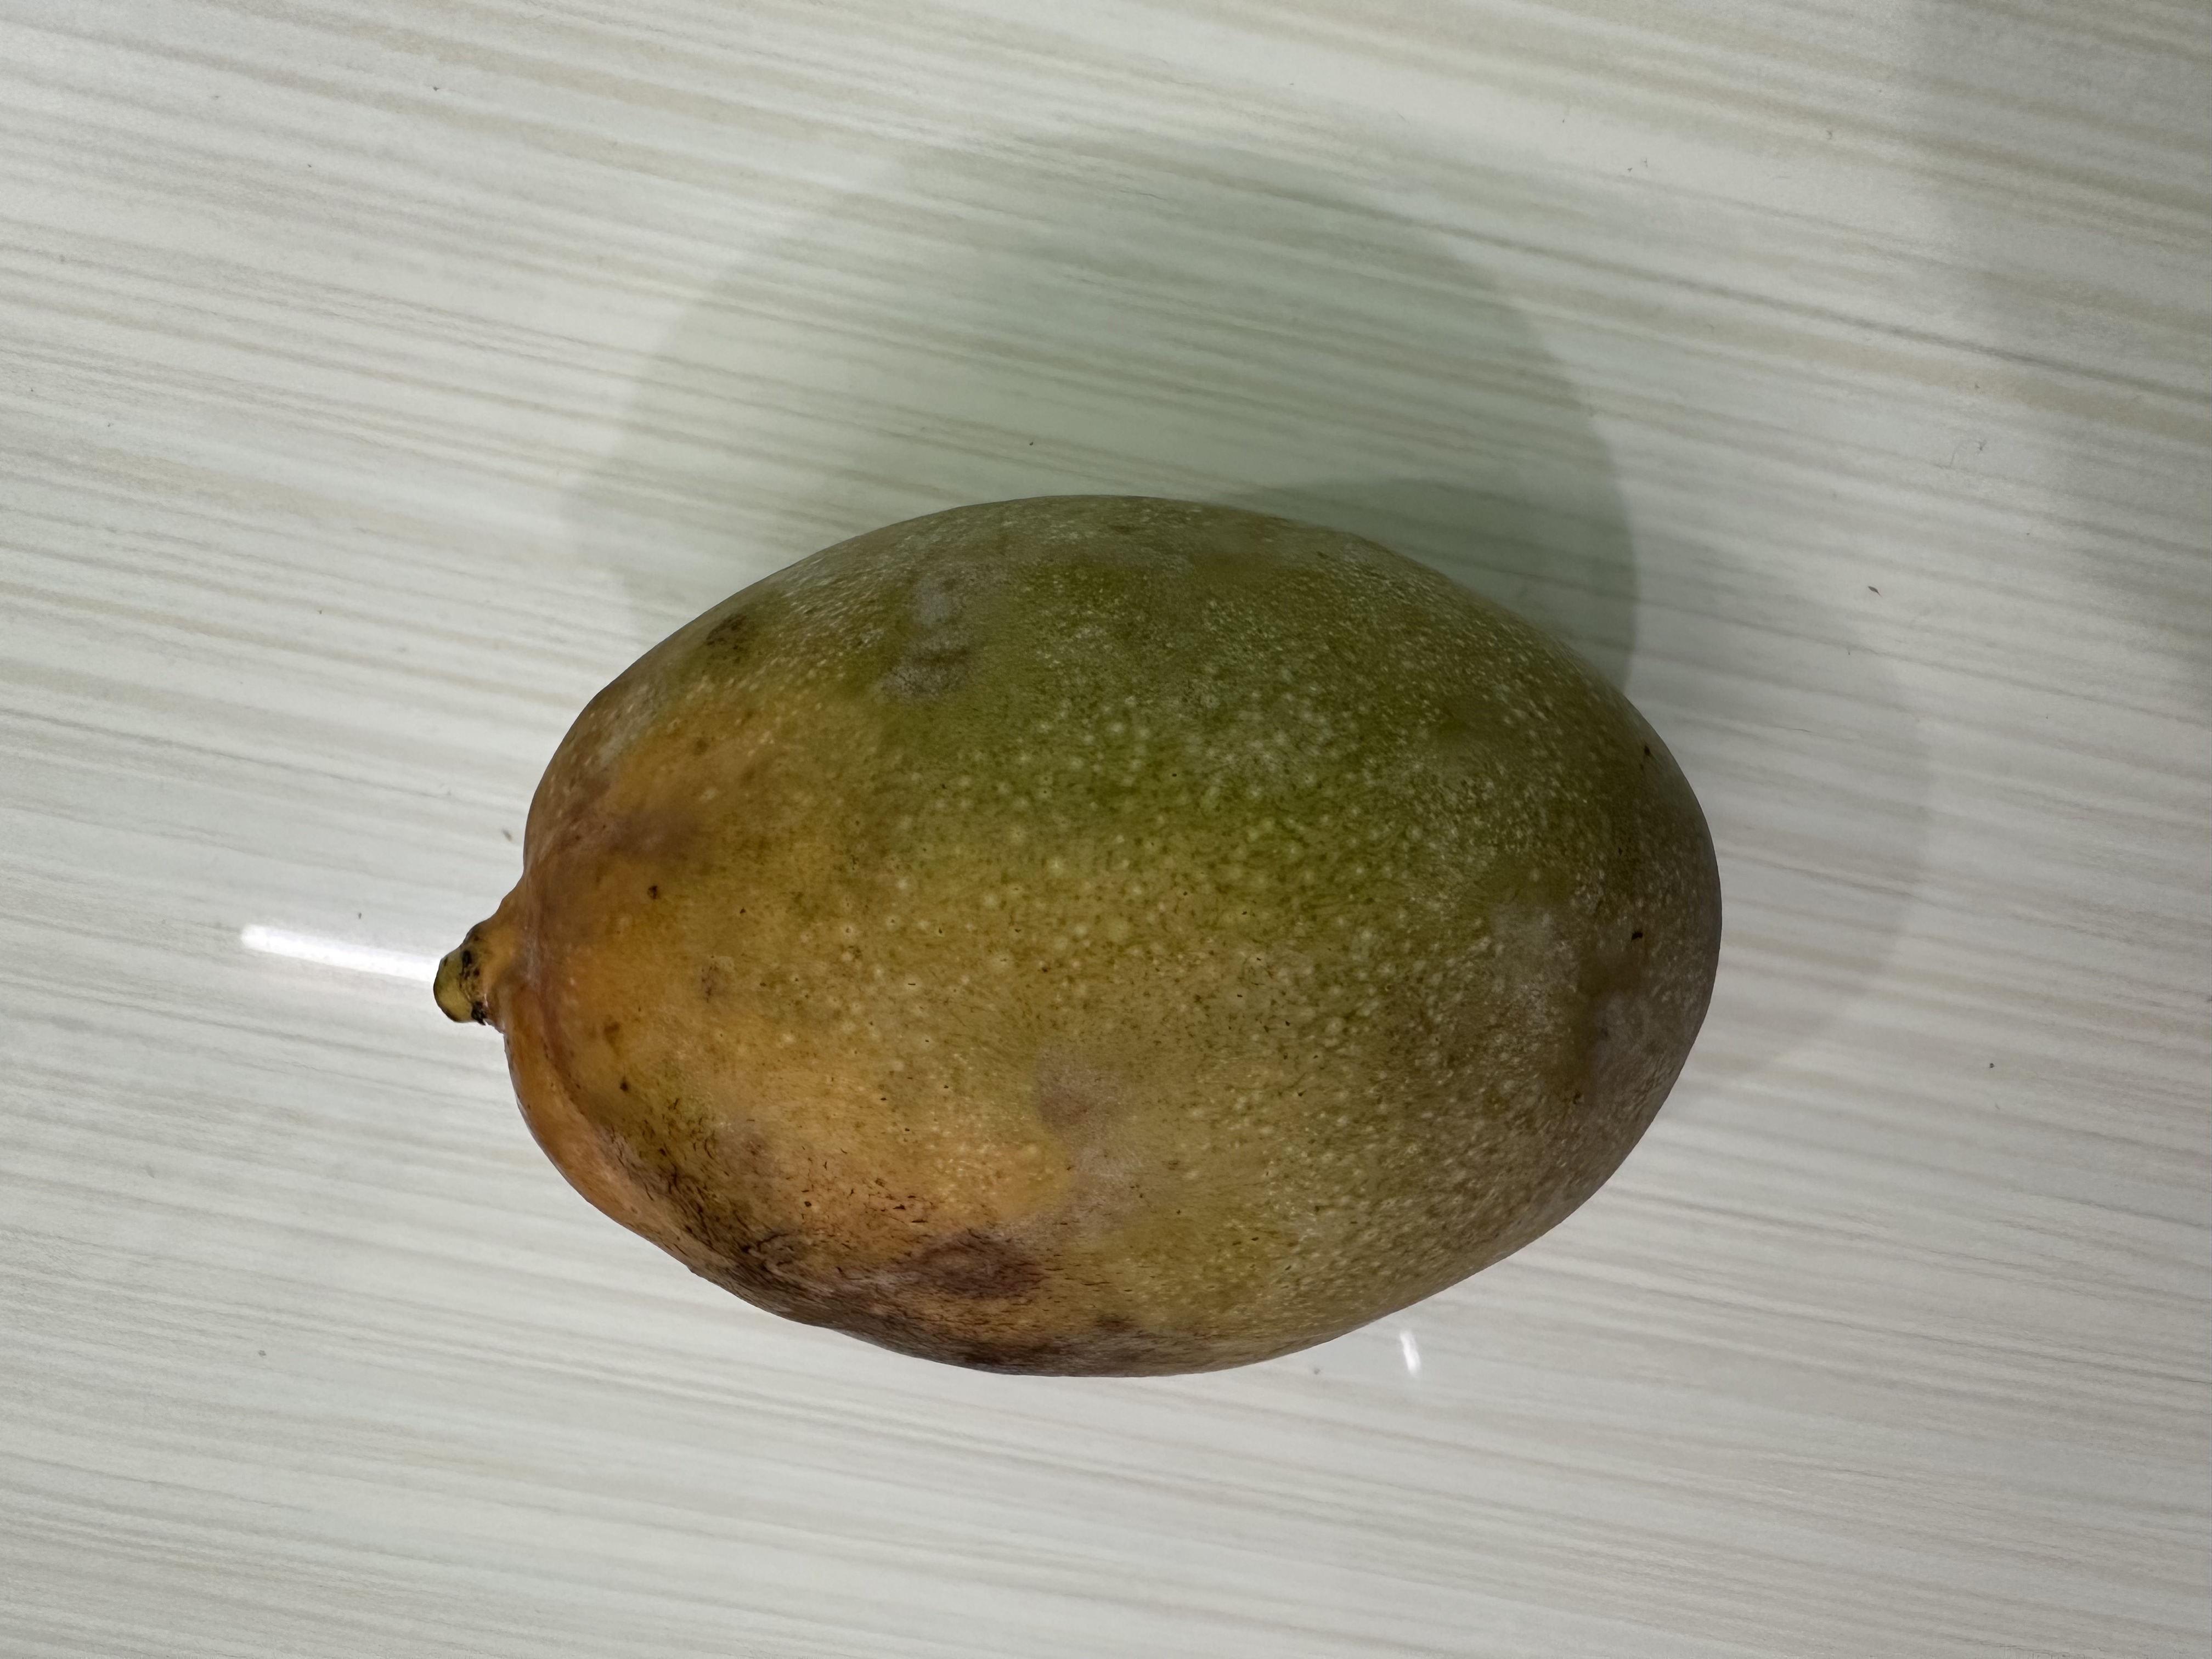
Mango variety: Bari-7